U.S. Army hand and arm signals

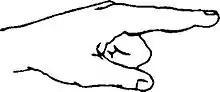
The ground hand signal: "Ready to fire: clear and ready to fire, indicated by pointing down range."

Leaders of dismounted units use arm and hand signals to control the movement of individuals, teams, and squads. These signals are used by infantry and by combat support and combat service support elements organized for infantry missions.